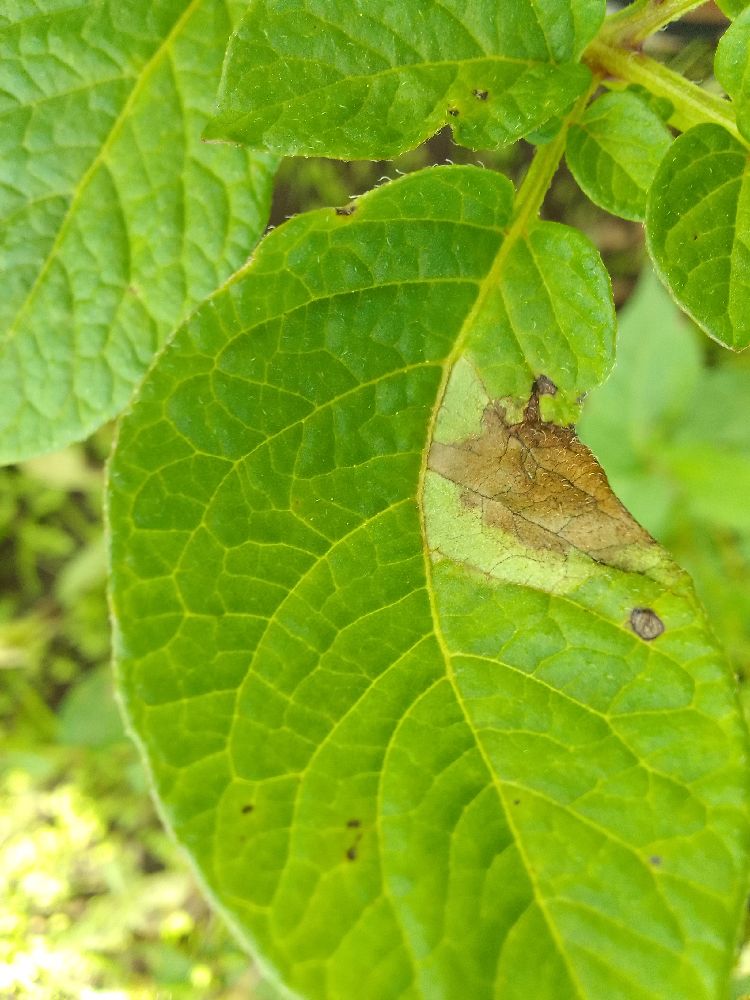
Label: Late blight